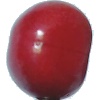
Label: Cherry 2